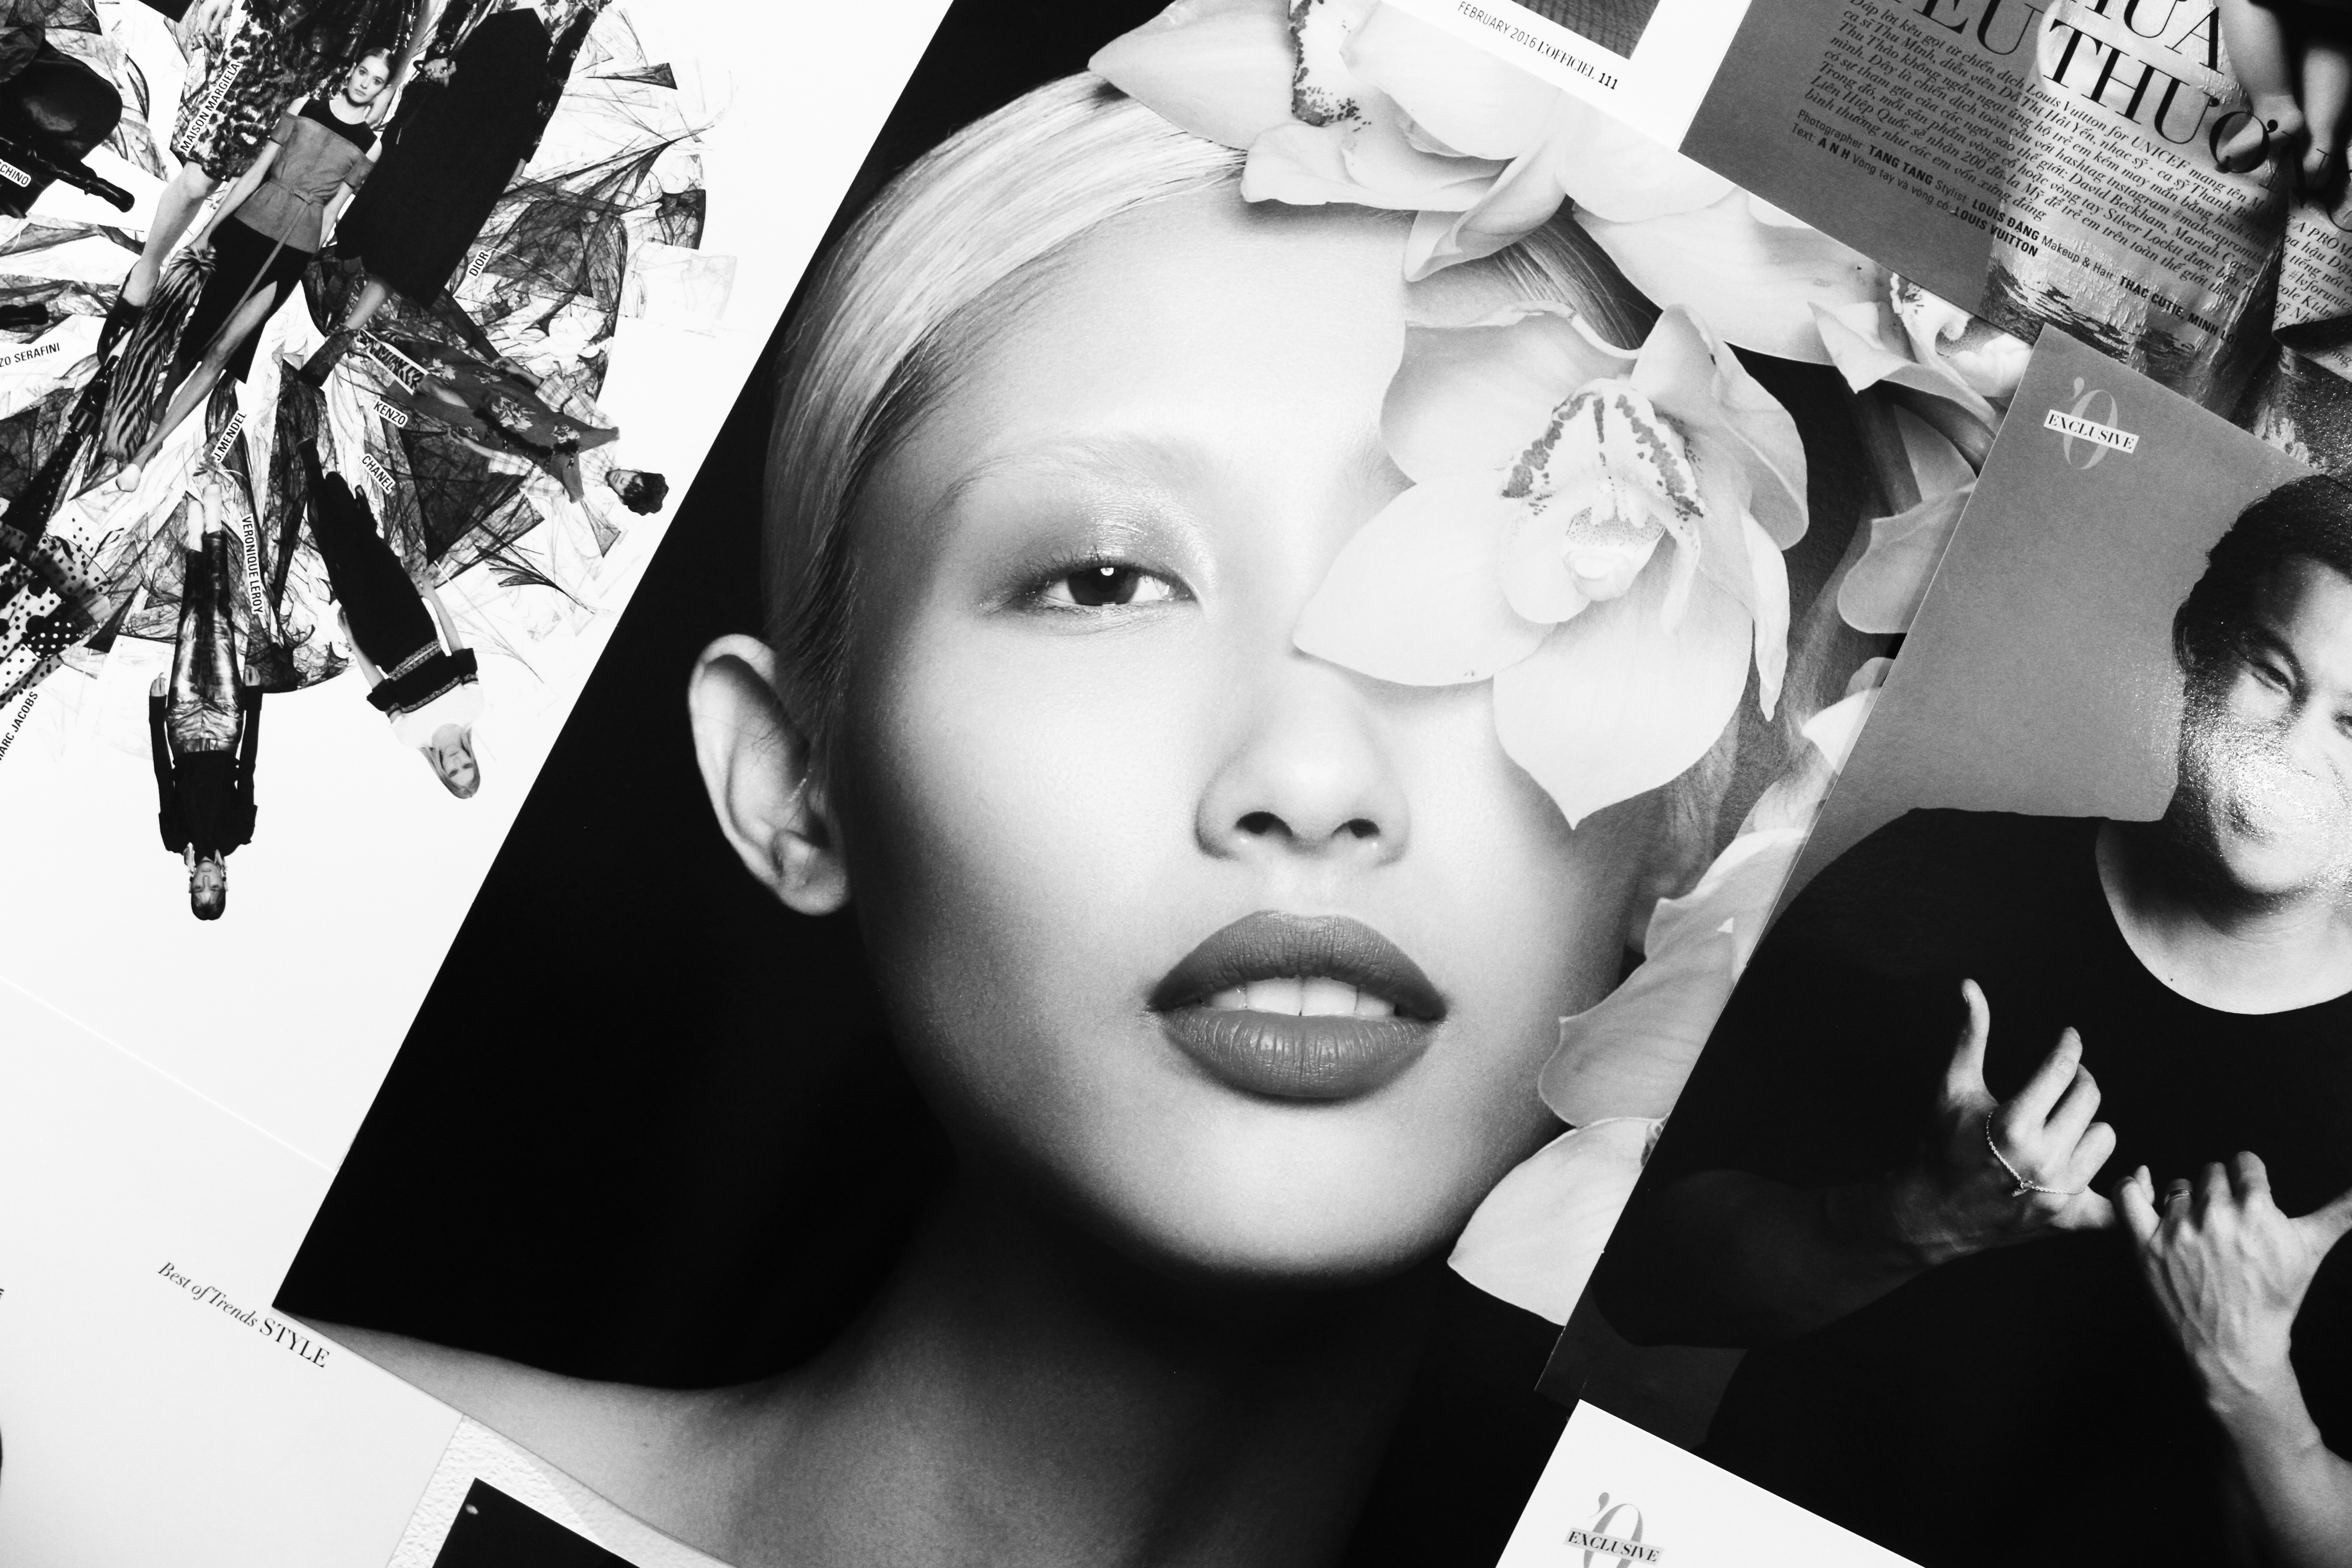
black and white, white, photography, portrait, model, fashion, black, monochrome, photograph, beauty, photo shoot, monochrome photography, portrait photography